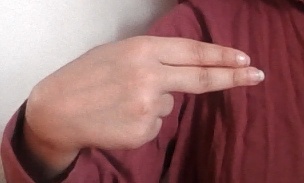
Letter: ain